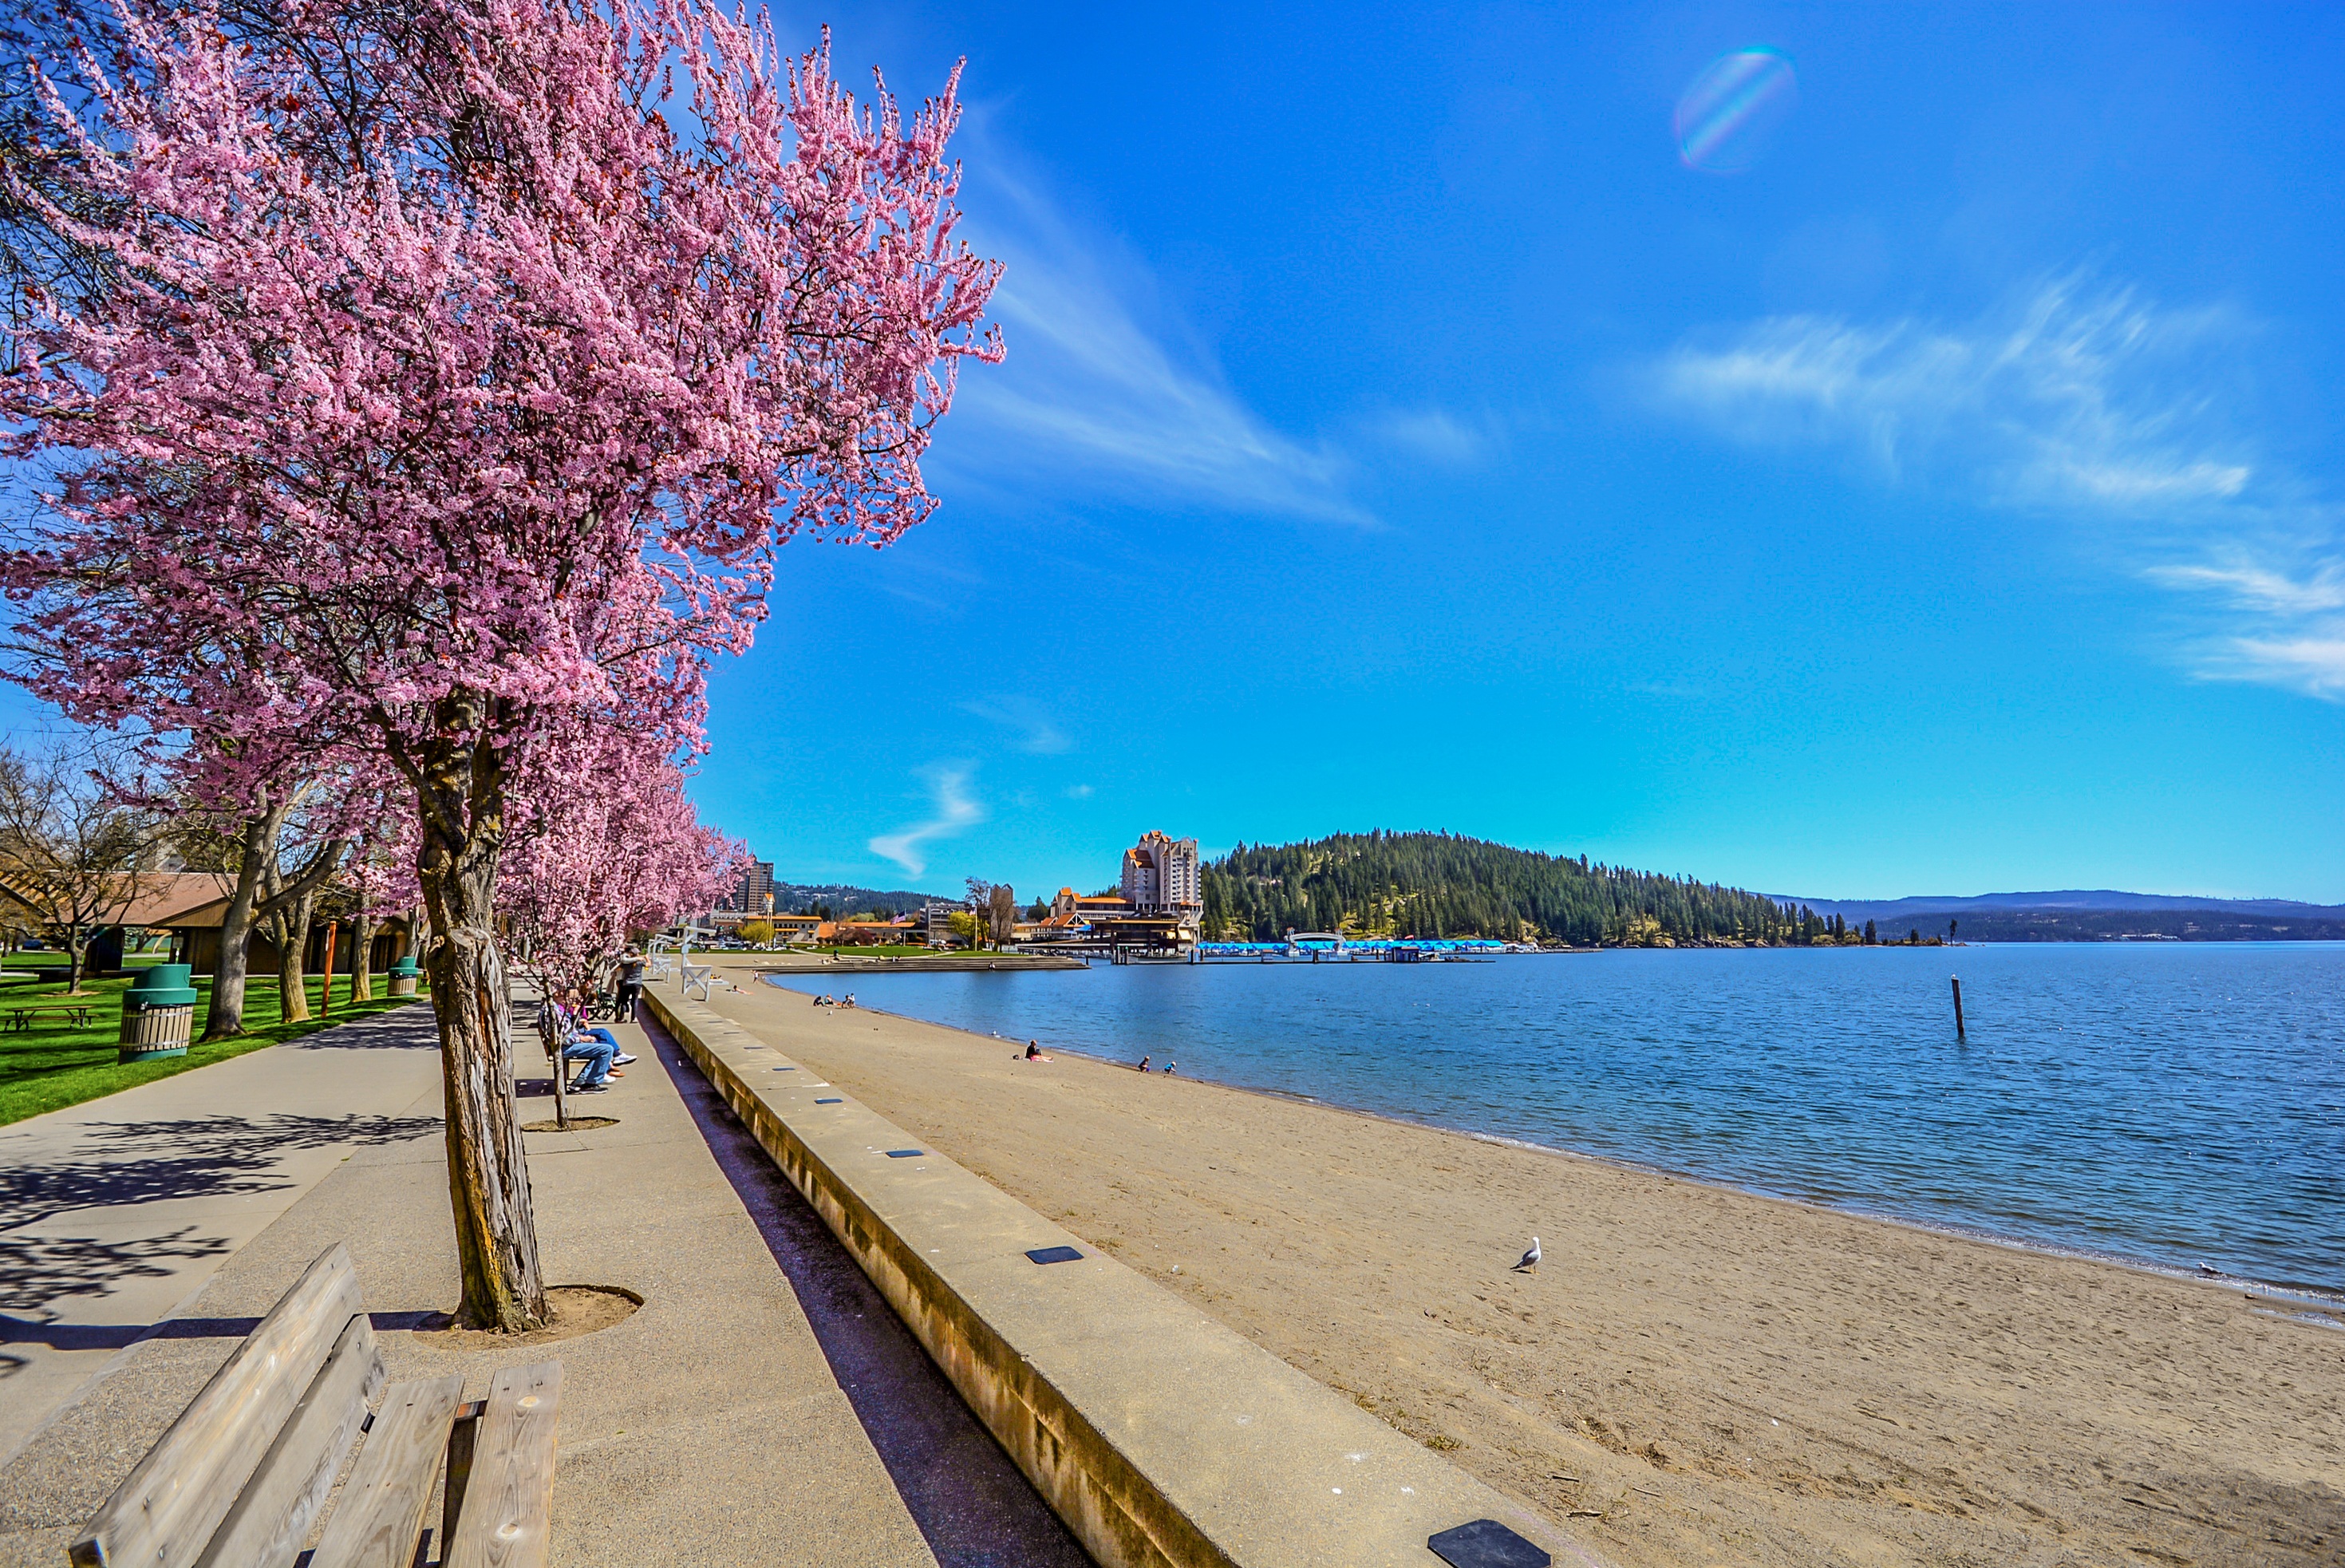
beach, sea, coast, tree, sand, sky, shore, flower, lake, vacation, shoreline, spring, body of water, resort